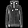
Label: Coat